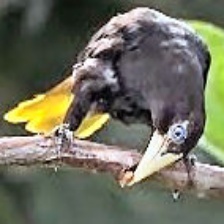
Species: CRESTED OROPENDOLA
Scientific name: PSAROCOLIUS DECUMANUS